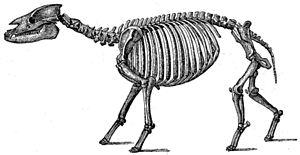
Palaeotherium est un genre éteint de périssodactyle primitif.